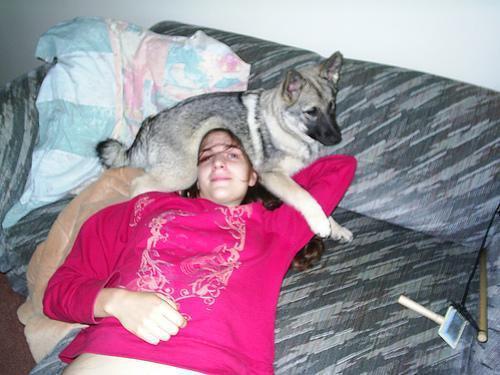
Norwegian_elkhound